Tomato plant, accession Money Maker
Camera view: bottom (45 deg); turntable rotation: 300 degrees
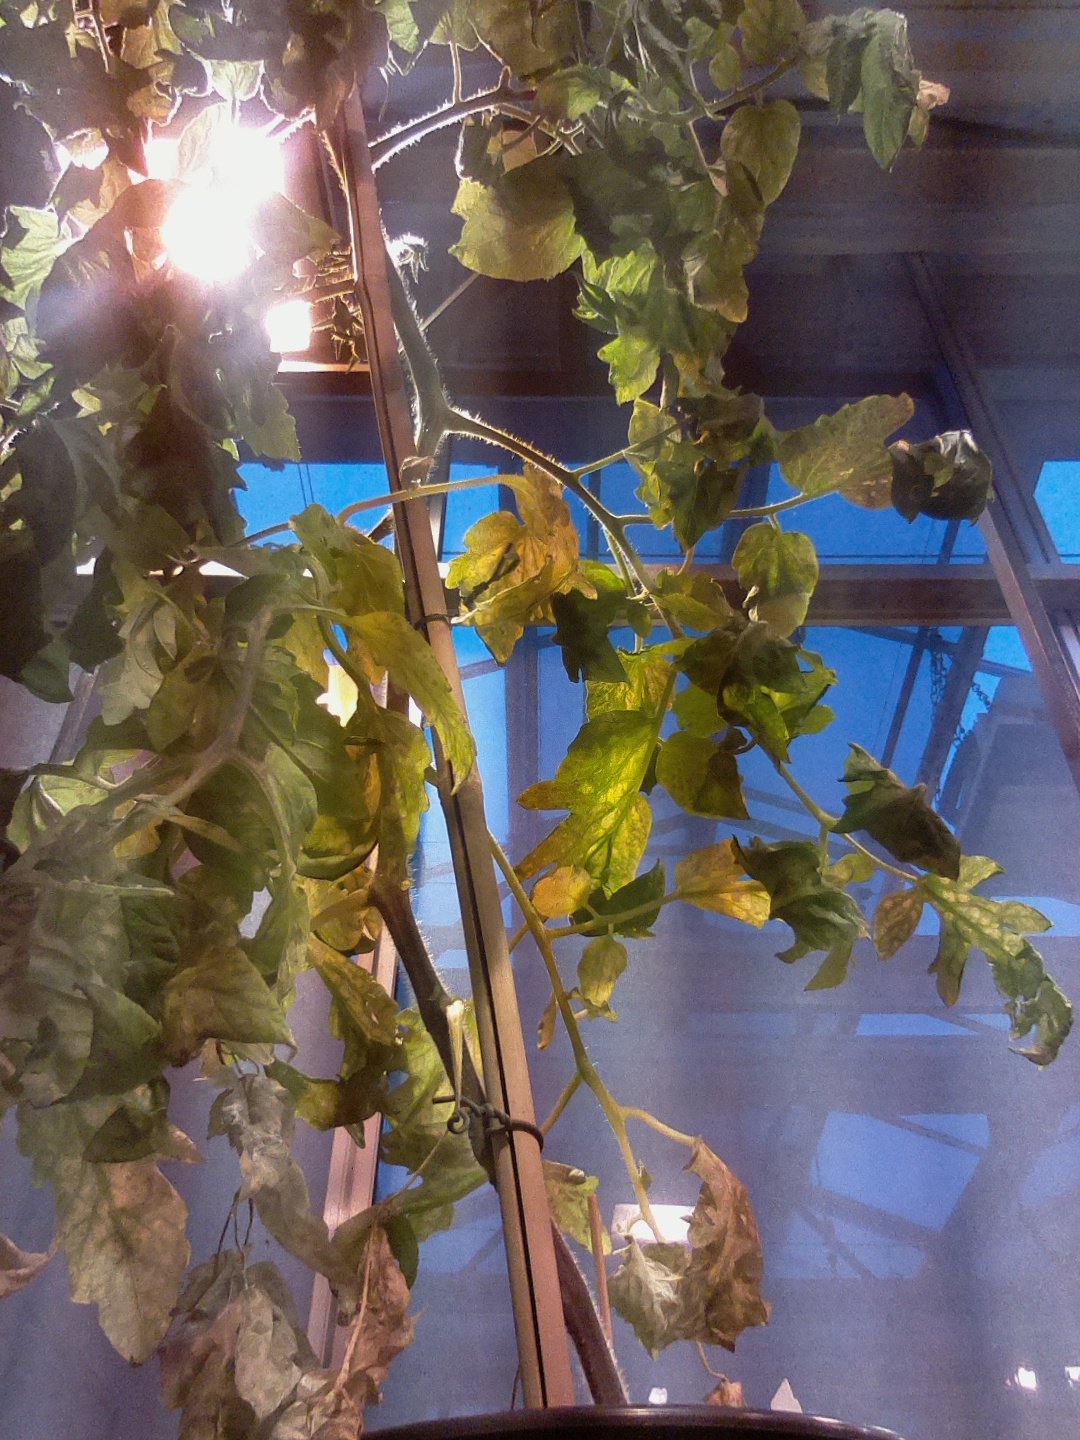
BBCH growth stage 71: 10%-20% of final fruit size